Indigo carmine

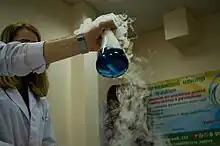
Experiment using indigo carmine as an indicator

Indigo carmine in a 0.2% aqueous solution is blue at pH 11.4 and yellow at 13.0. Indigo carmine is also a redox indicator, turning yellow upon reduction. Another use is as a dissolved ozone indicator through the conversion to isatin-5-sulfonic acid. This reaction has been shown not to be specific to ozone: it also detects superoxide, an important distinction in cell physiology. It is also used as a dye in the manufacturing of pharmaceutical capsules.